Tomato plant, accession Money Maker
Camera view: bottom (45 deg); turntable rotation: 60 degrees
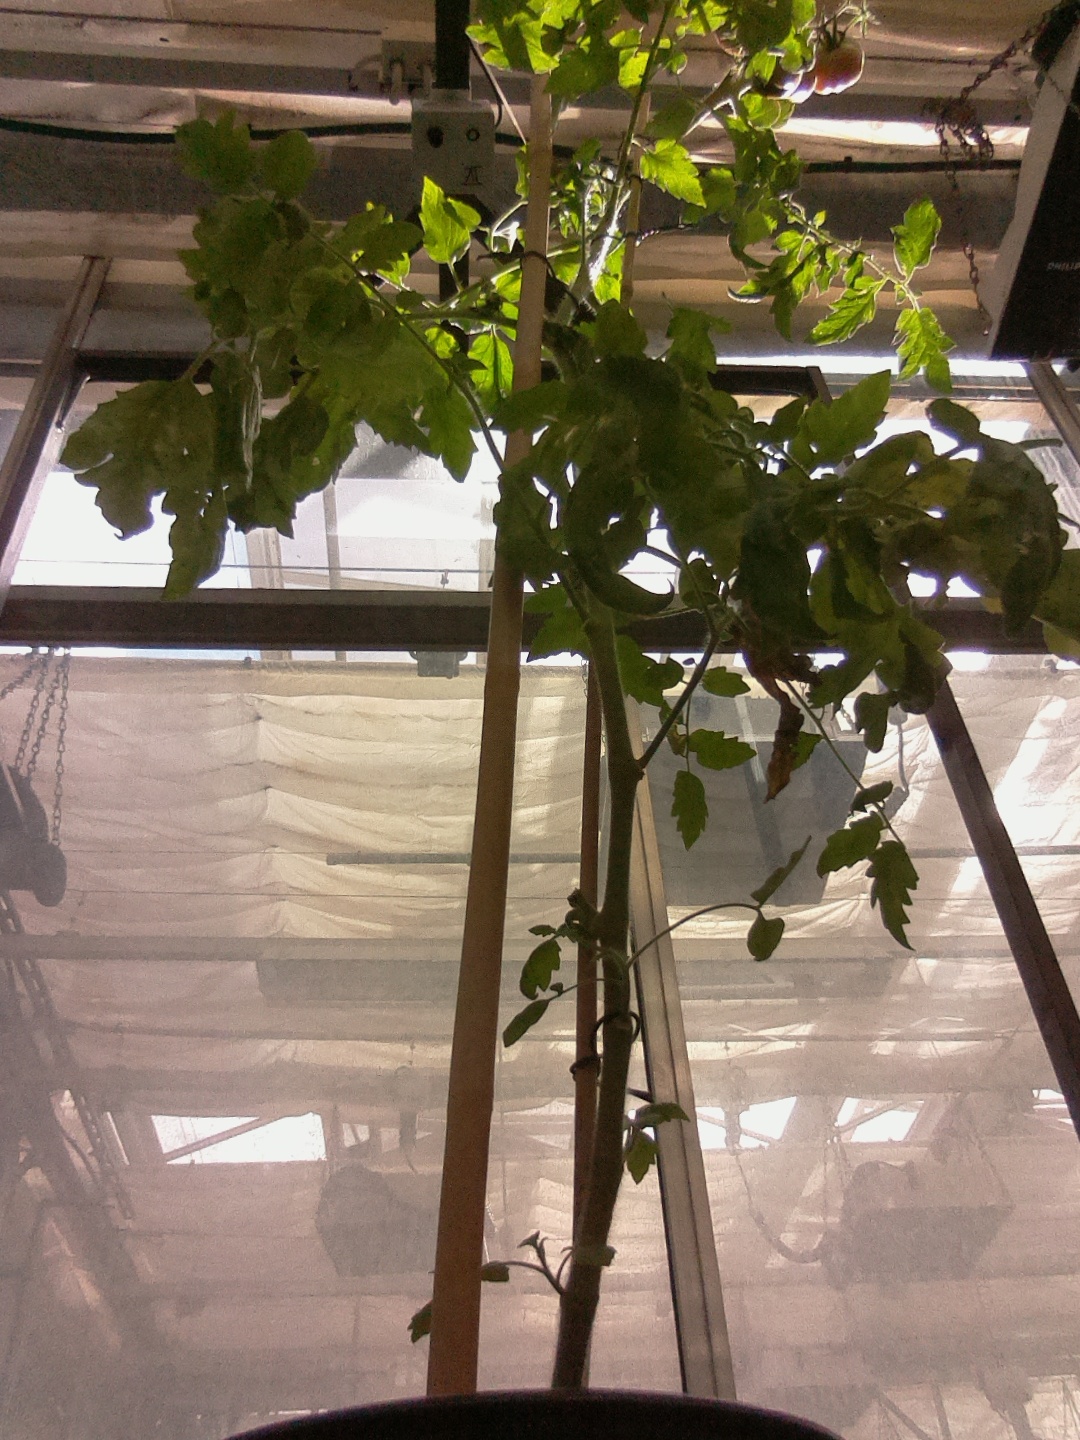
BBCH growth stage 78: 80% -90% of final fruit size